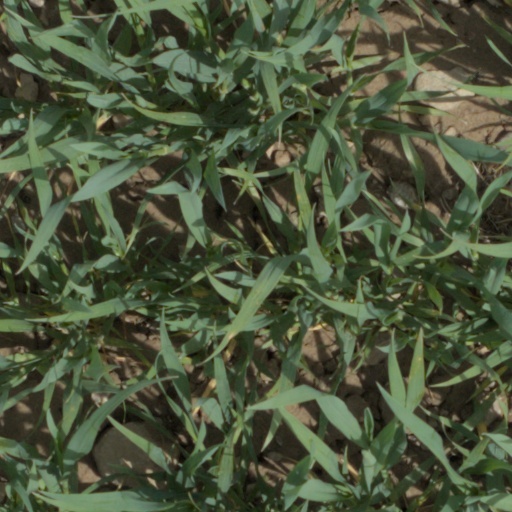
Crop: wheat